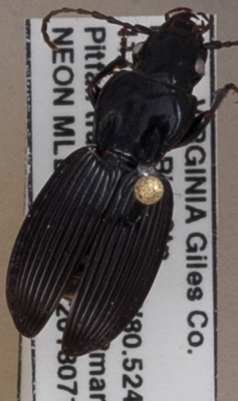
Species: Pterostichus lachrymosus
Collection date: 2018-07-17
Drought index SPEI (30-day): -0.508
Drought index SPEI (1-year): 0.348
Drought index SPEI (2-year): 0.32